Louis B. Costello

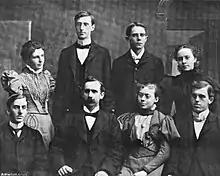
A black-and-white photograph of five men and three women, dressed formally, posing in front of a backdrop. The young Costello is tall and dark-haired. He is wearing a bowtie and eyeglasses.

Costello attended Berwick Academy and gave an oration at the school's 1894 class day. Thereafter he attended Bates College, where he was elected president of his senior class. He and Sadie Brackett, a fellow member of the class of 1898, wrote for "The Bates Student". He was also a competitive debater and, after graduation, would participate in organizing a chapter of Delta Sigma Rho on Bates' campus. Costello and Brackett married in Lewiston on February 14, 1900 and had two children, Louise ( 1902) and Russell ( 1904).